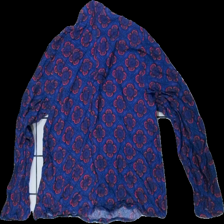
View: back
Type: Blouse
Category: Ladies
Brand: Indiska
Colors: Blue, Pink, Green, Multicolor
Material: 75% Visc 25% Cott
Pattern: Other
Cut: Regular
Size: L
Season: All
Price range: 50-100
Recommended usage: Reuse